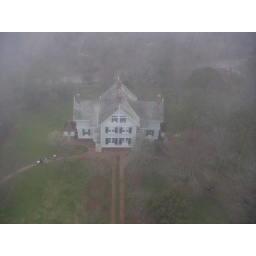
Lighthouse Keeper's house viewed from the top of the Currituck Beach lighthouse in Corolla NC.